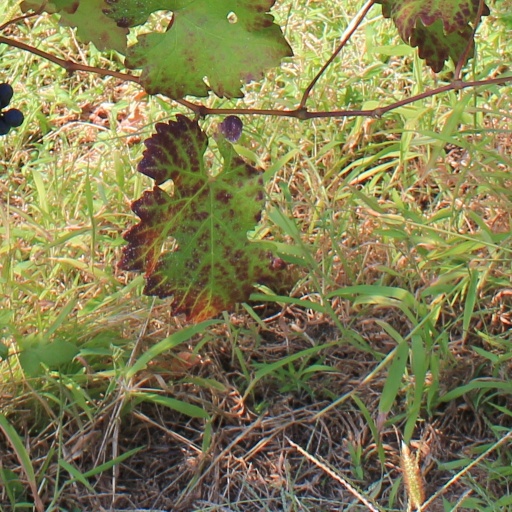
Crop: grape